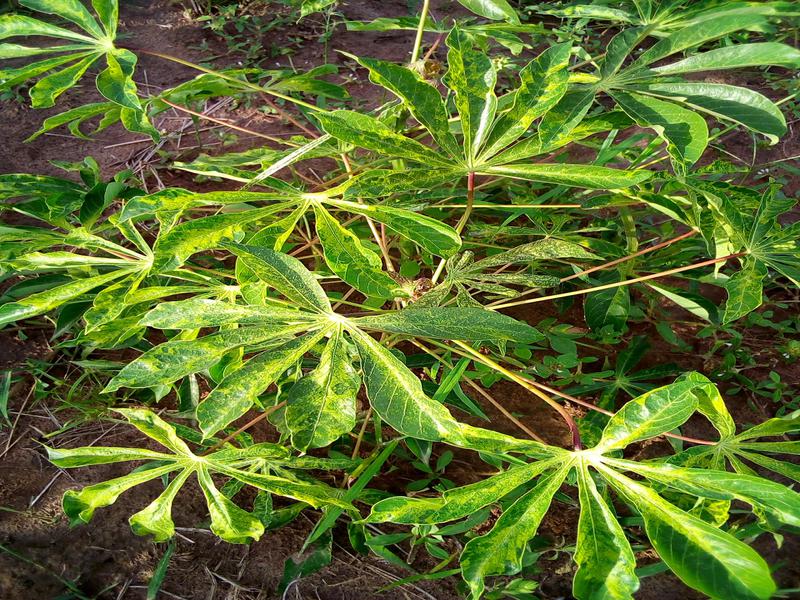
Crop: cassava
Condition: mosaic_disease